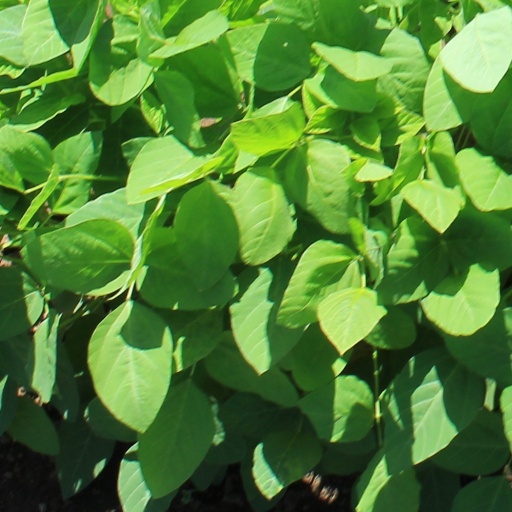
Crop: soybean